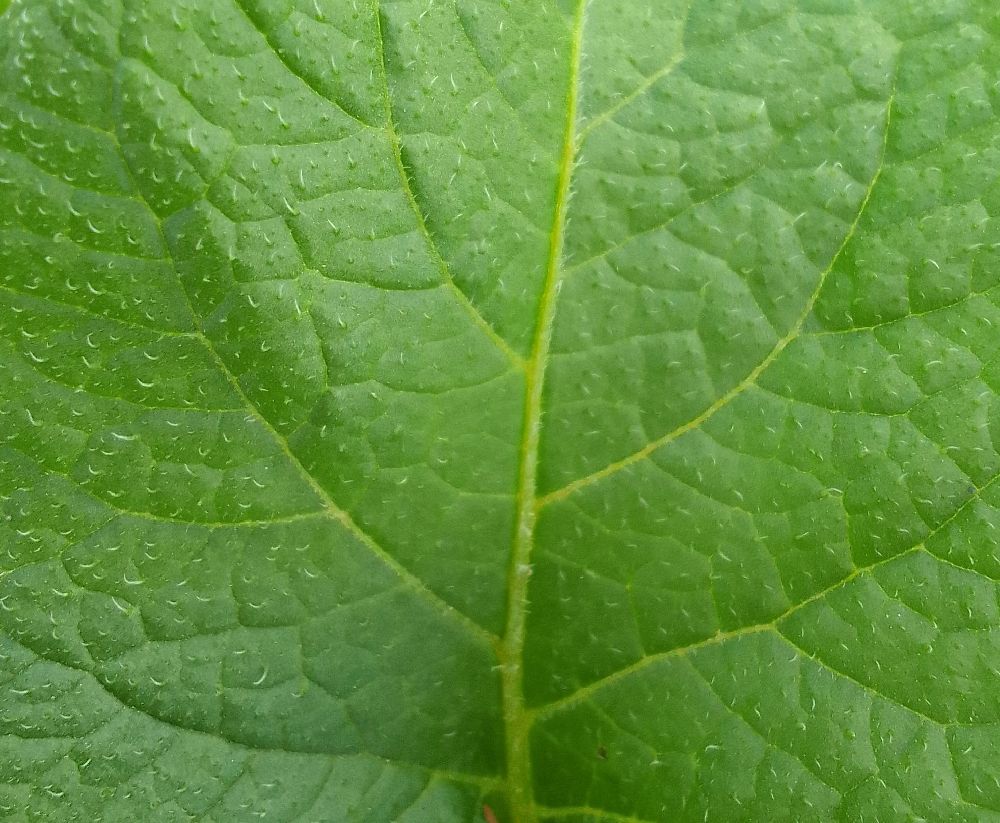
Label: Healthy